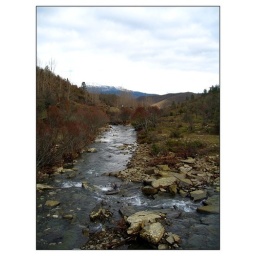
The river of Voidomatis runs through much of the area, this one is by the bridge of Aghios Minas.